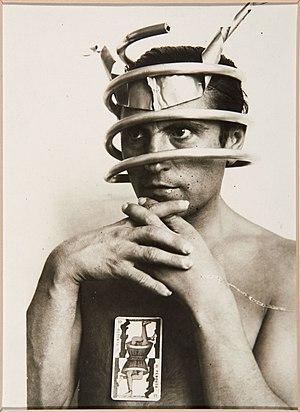
Gregorio Prieto Muñoz, né le 2 mai 1897 à Valdepeñas où il meurt le 14 novembre 1992, est un peintre espagnol, appartenant à la Génération de 27.